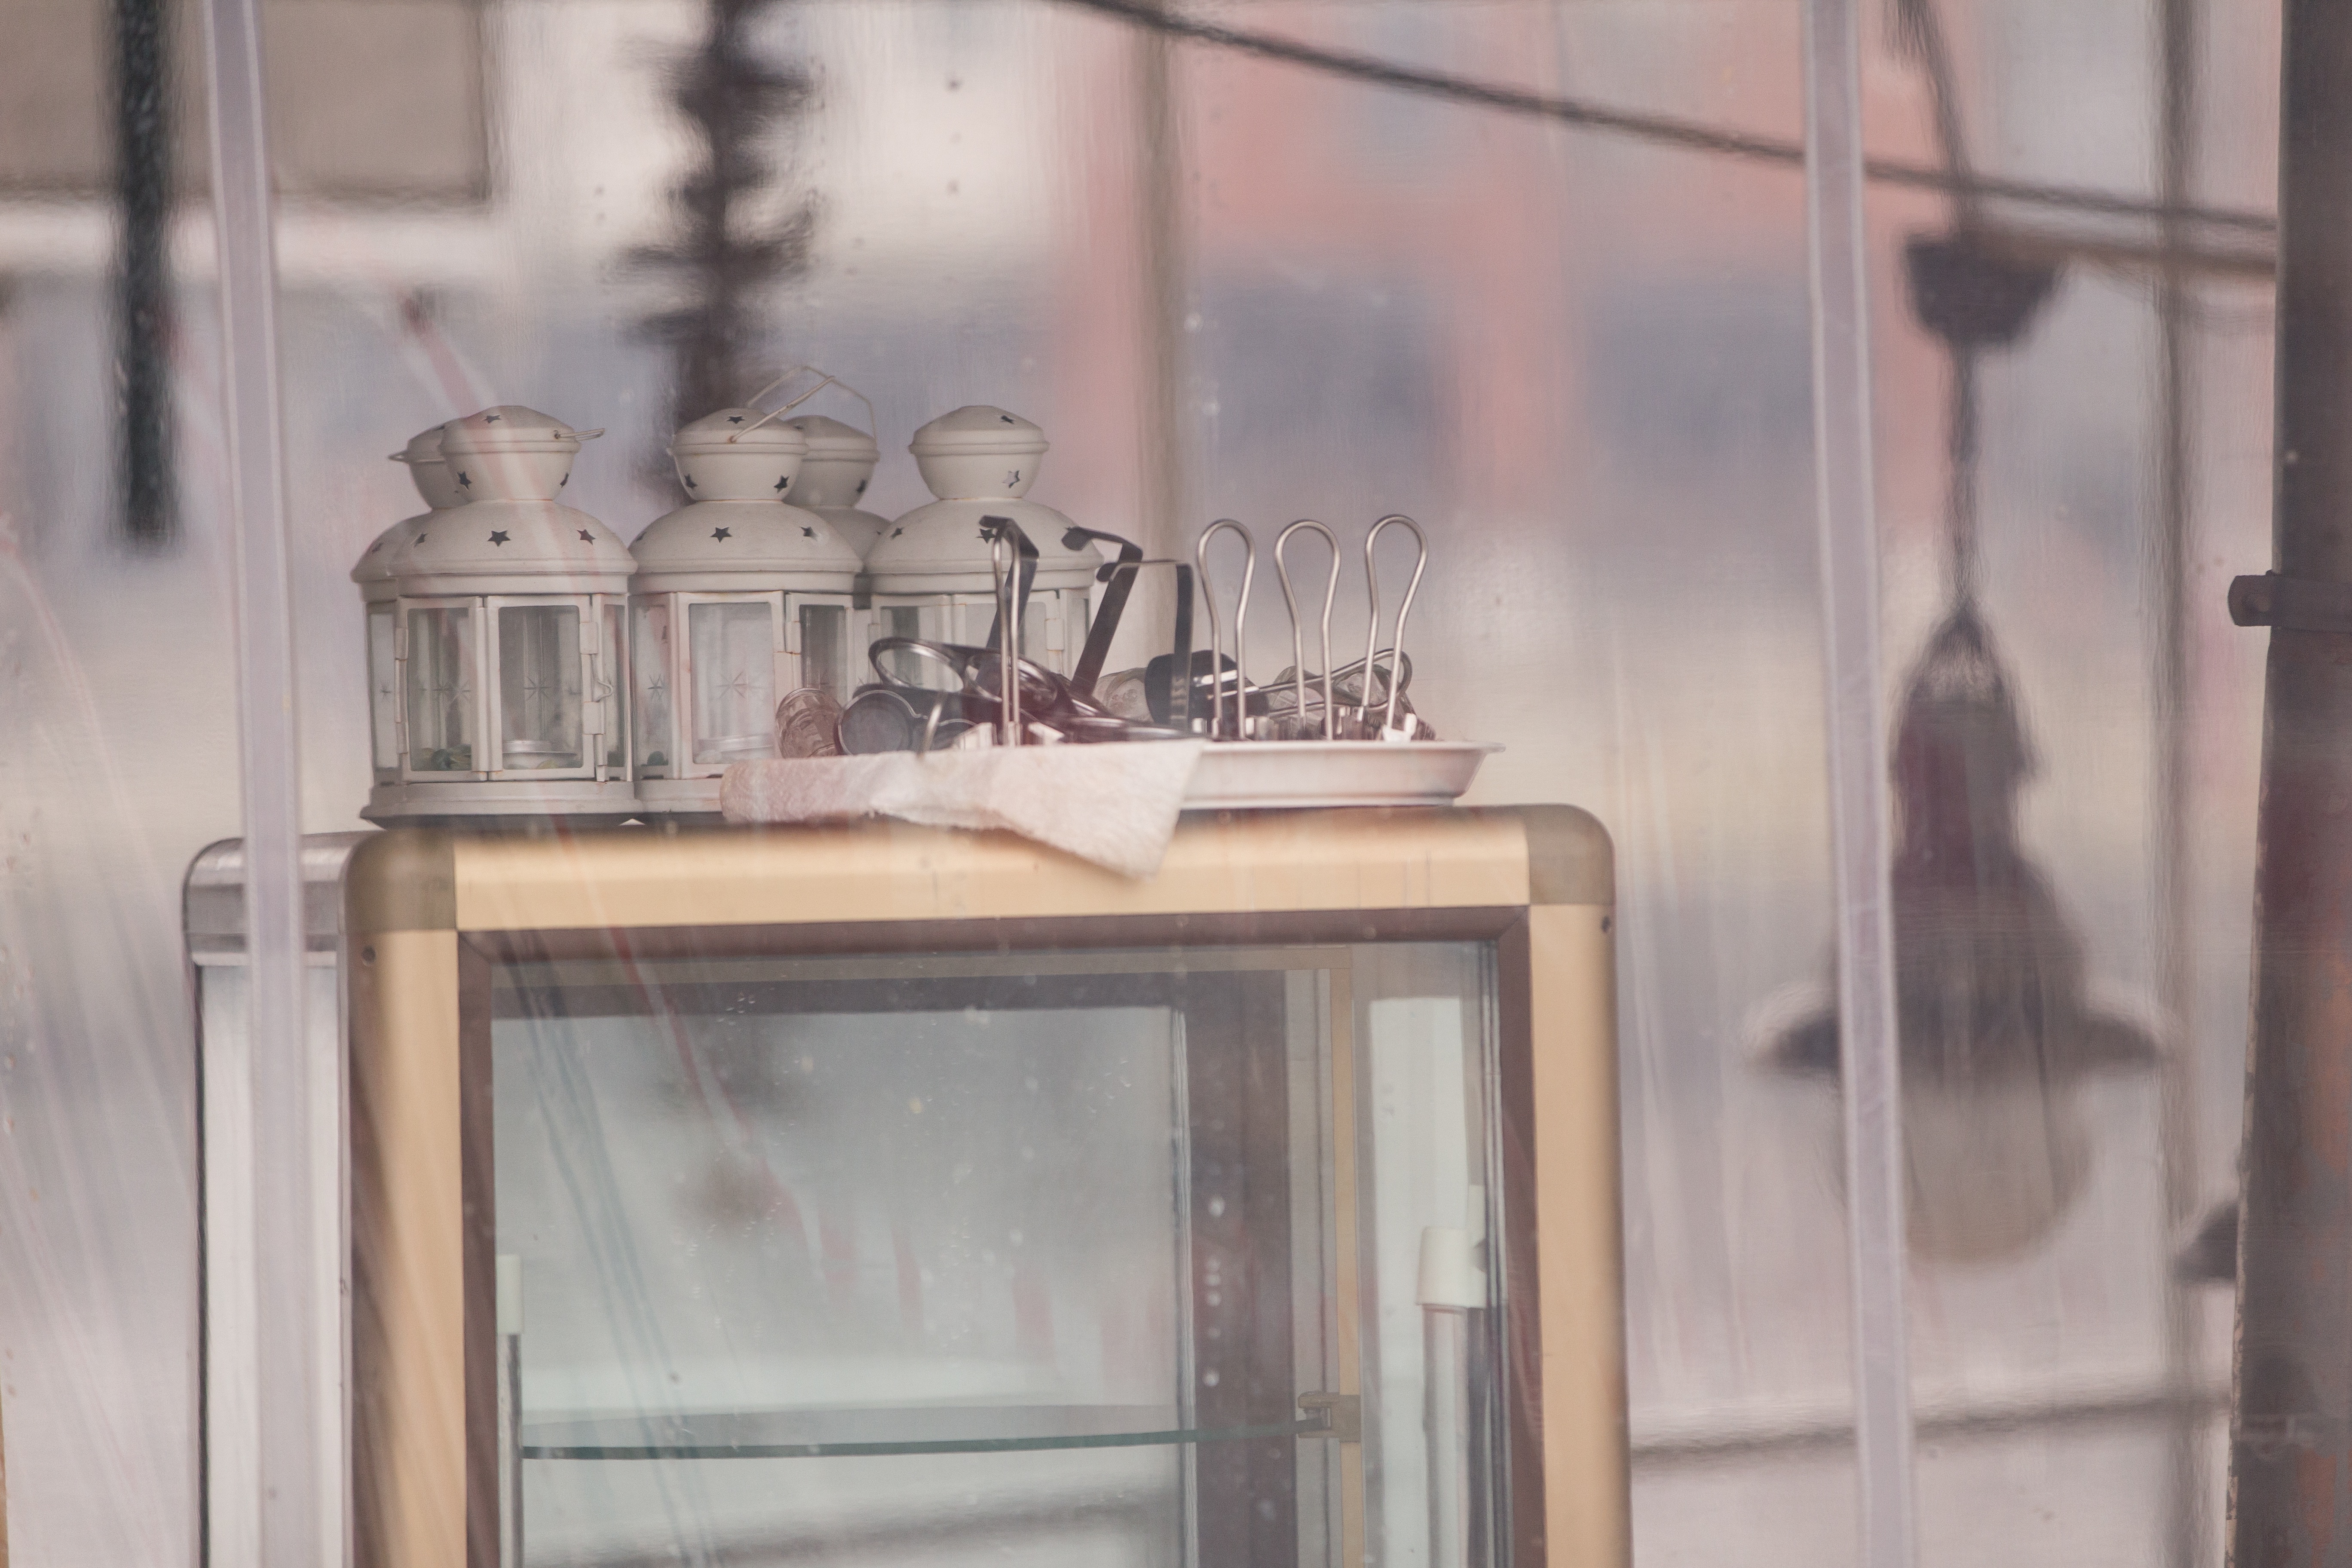
window, lighting, interior design, display window